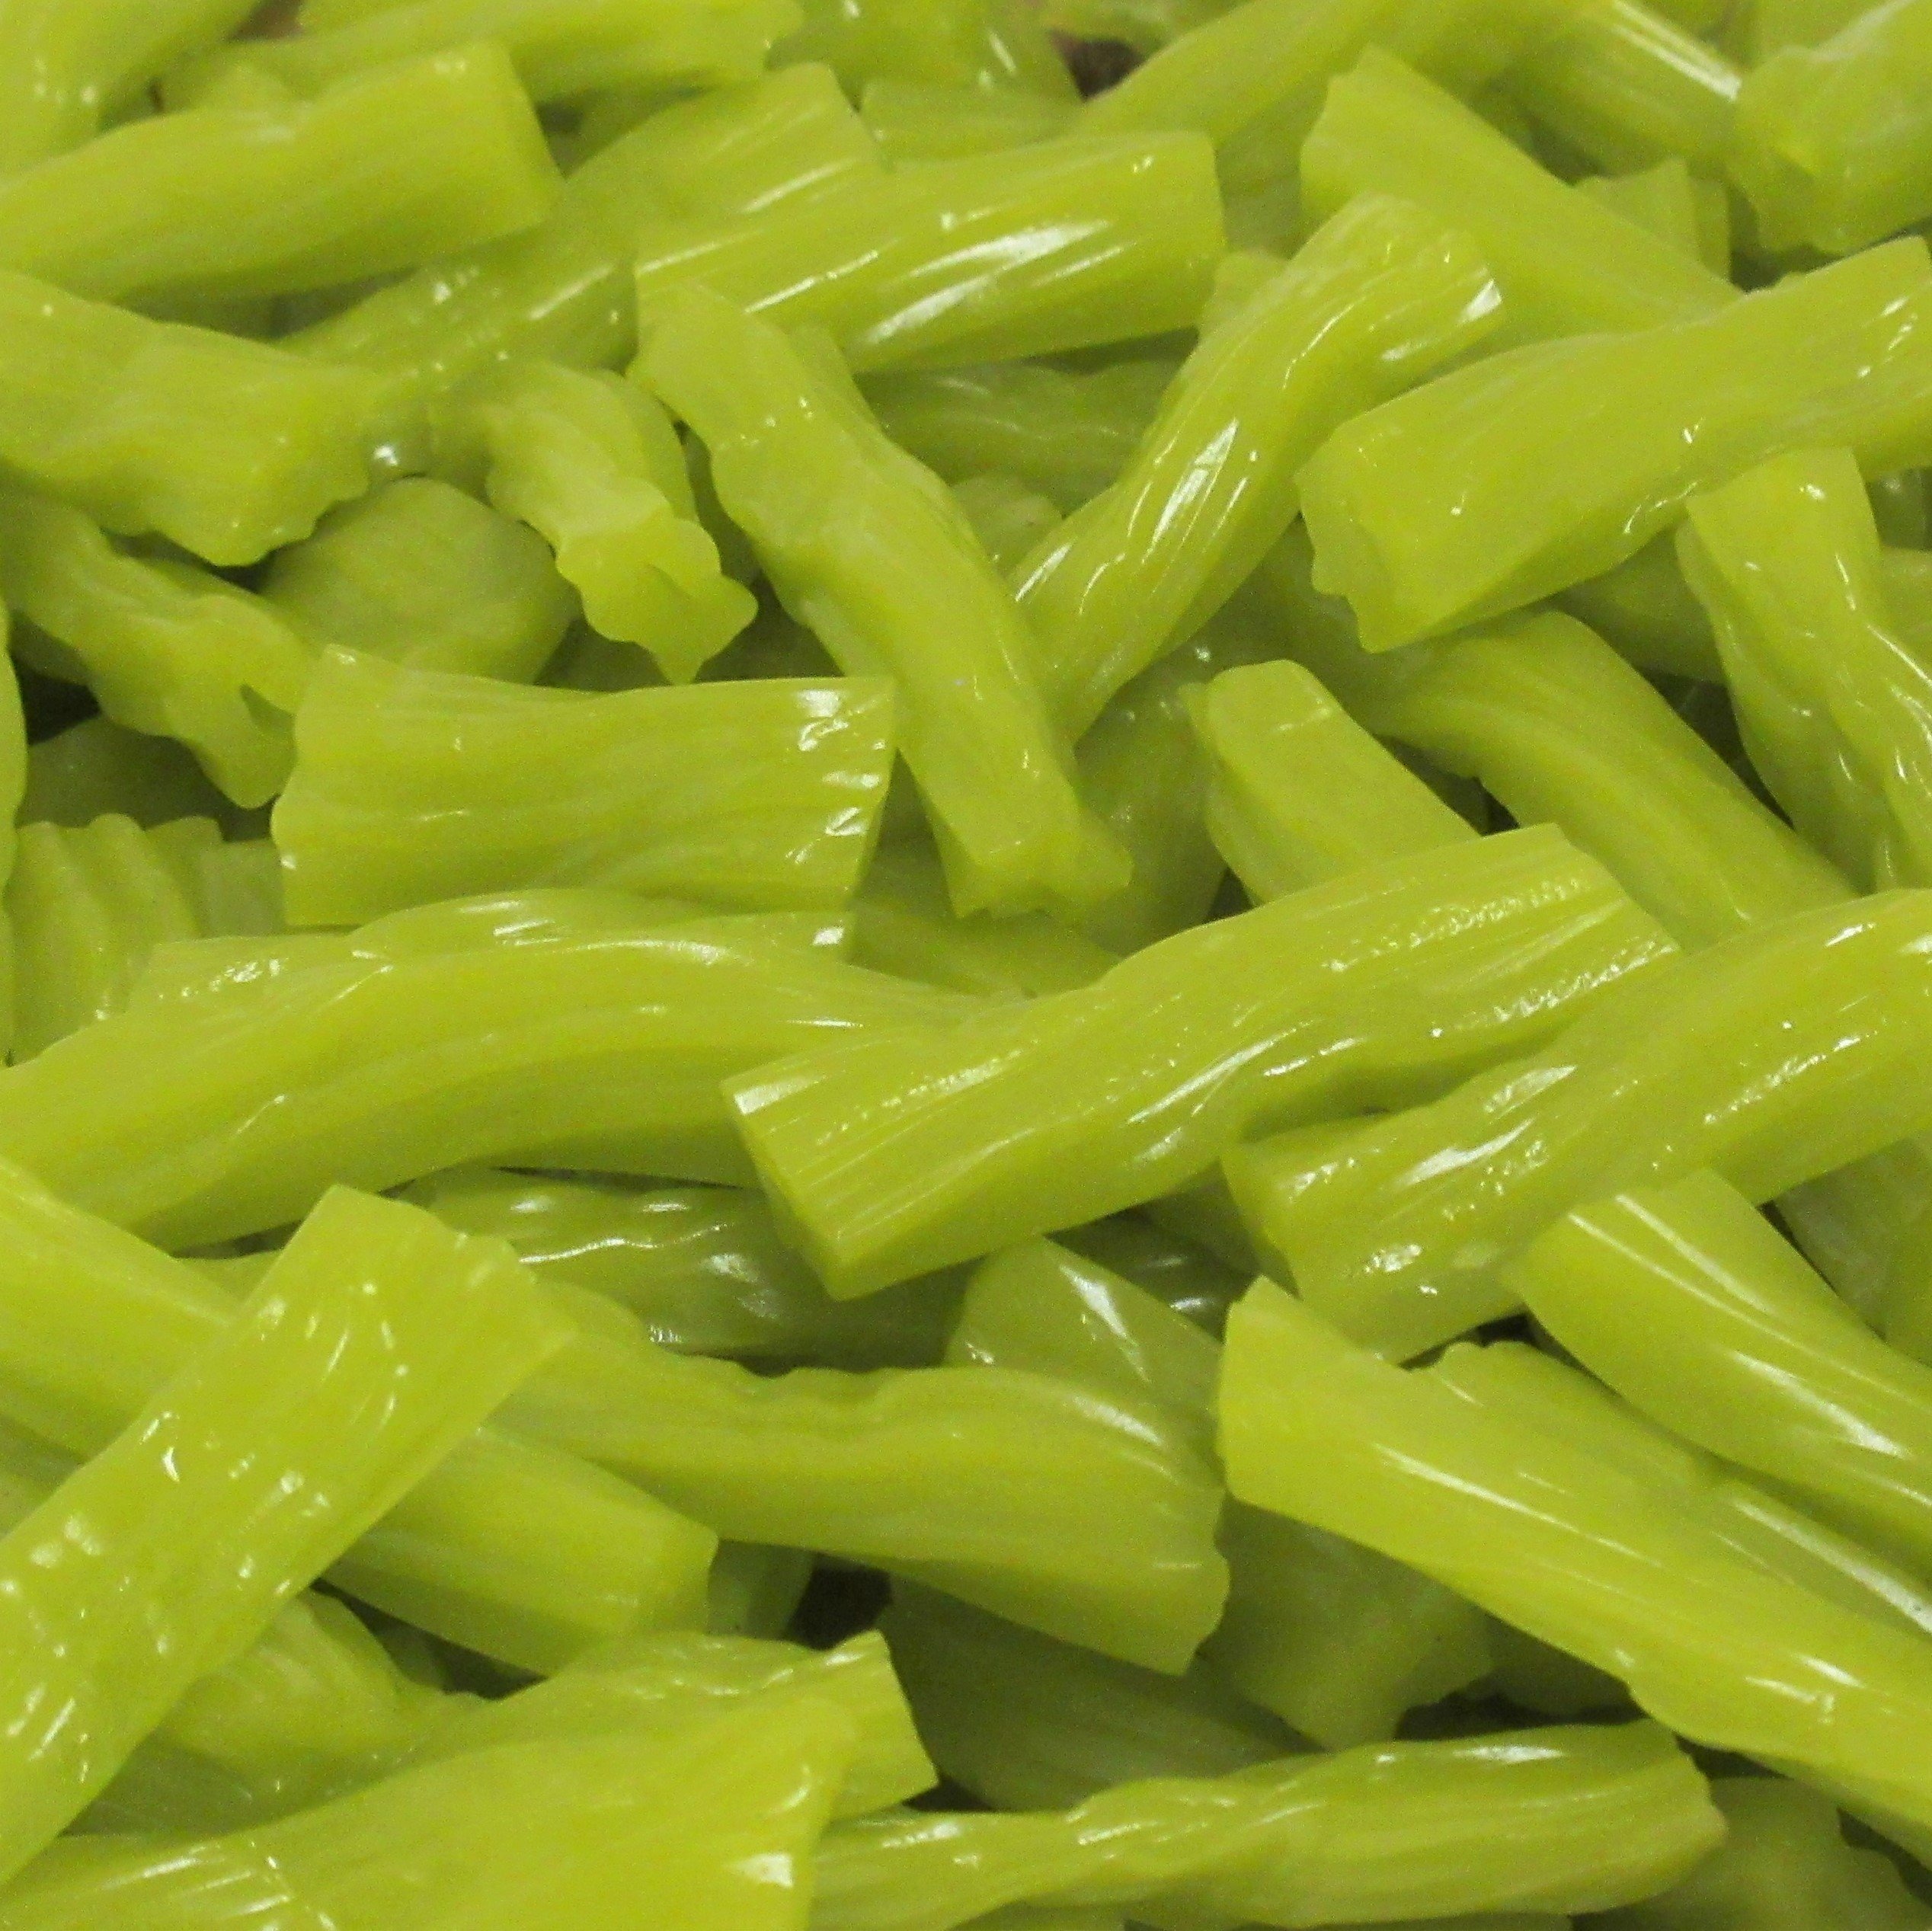
Item Name: Green Apple Licorice Bits by Its Delish, 4 lbs
Bullet Point 1: YUMMY and chewy Green Apple licorice bits bursting with flavor
Bullet Point 2: VALUE SIZE Four Pounds (64 Oz) bulk bag Its Delish brand
Bullet Point 3: GREAT GIFT and treat for baby celebrations, showers, color themed events and candy buffets
Bullet Point 4: STOCK UP! Awesome candy snack to have at home, office, on the go, movie night, tailgate parties and any occasion!
Bullet Point 5: QUALITY Certified Kosher OU Parve Made in the USA Shipped to you fresh!
Value: 1.0
Unit: Count

Price: 24.99